Buddhist Institute (Cambodia)

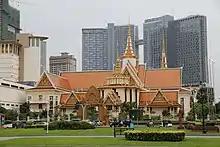
Buddhist Institute, 2019

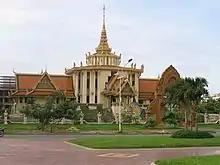
Buddhist Institute, 2005

The Buddhist Institute is the principal Buddhist institution of the government of Cambodia.